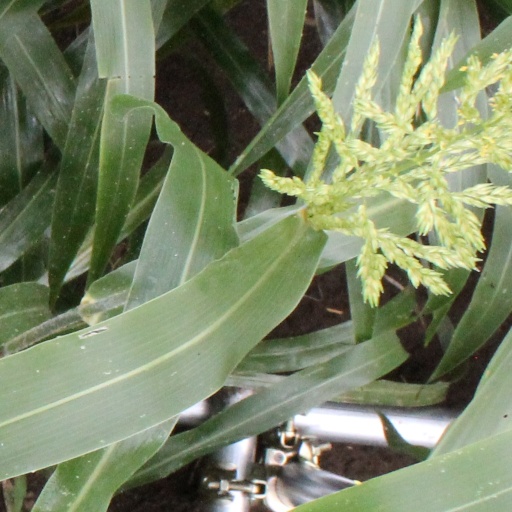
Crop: sorghum